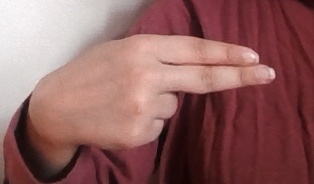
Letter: ain